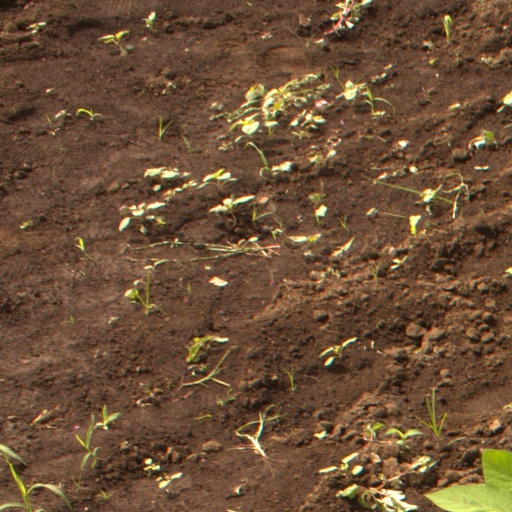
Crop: soybean